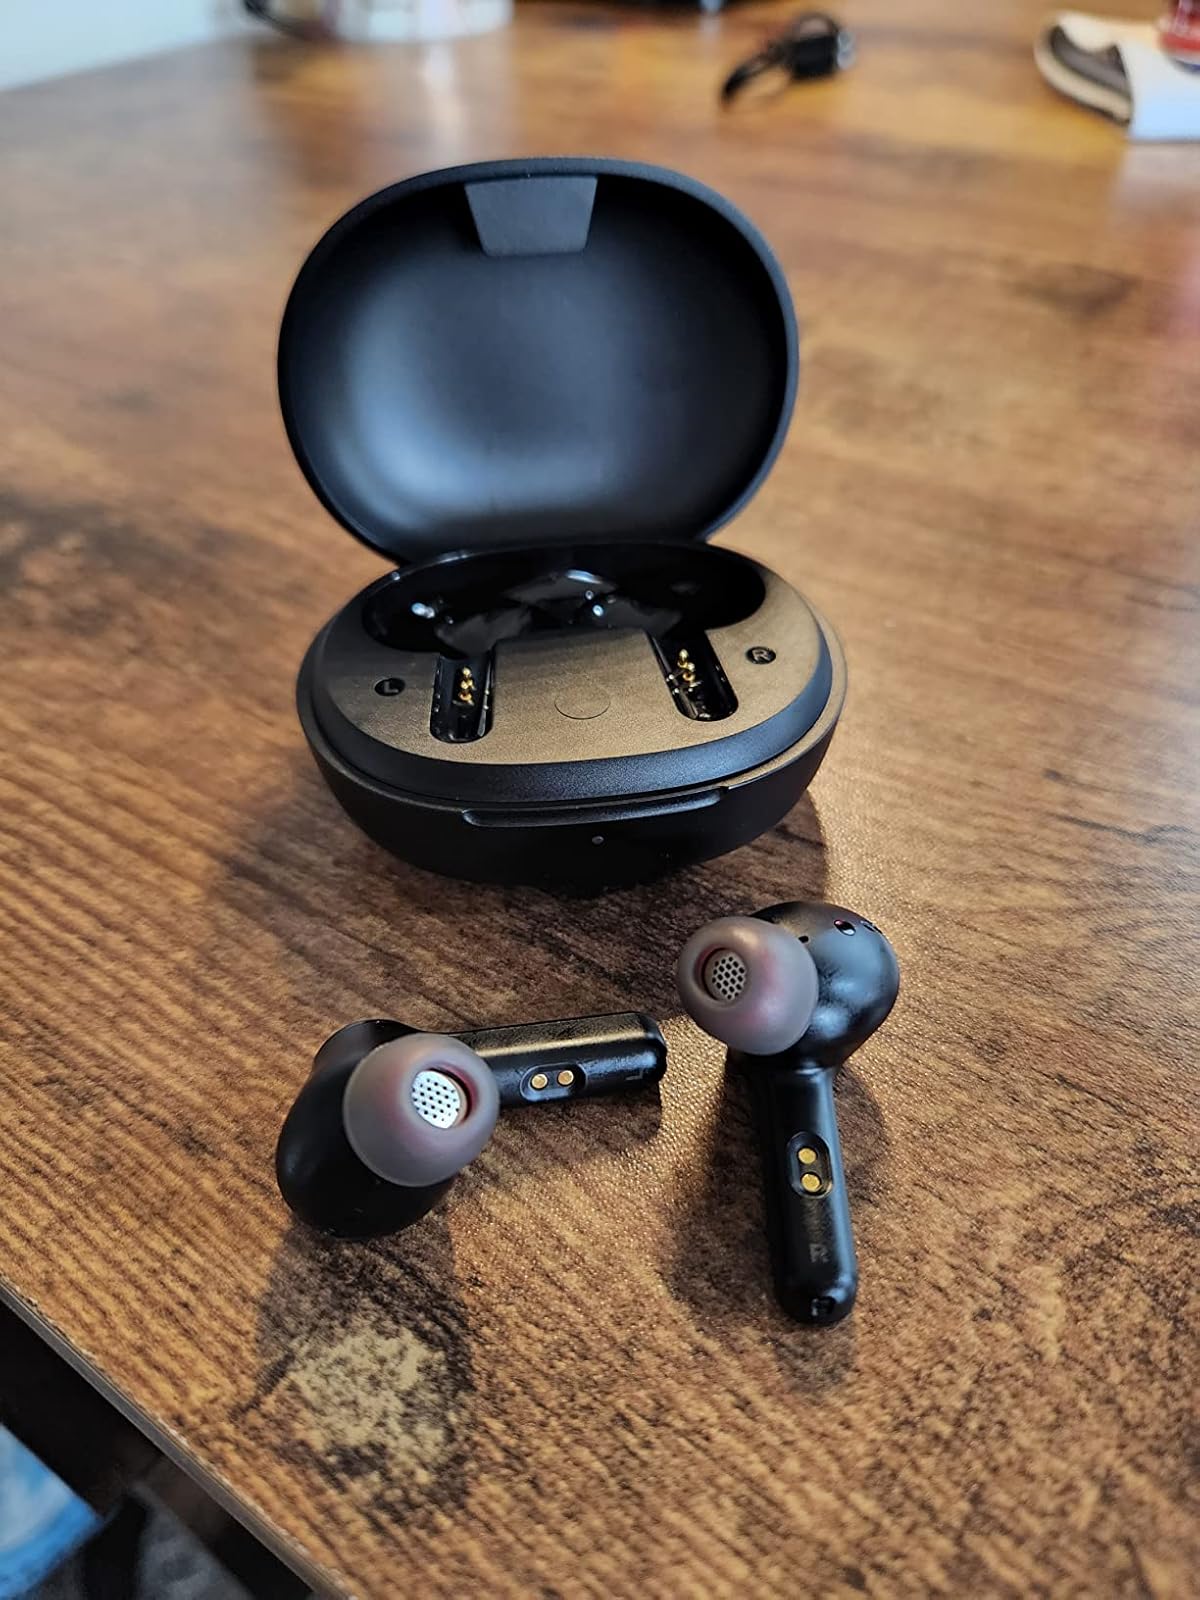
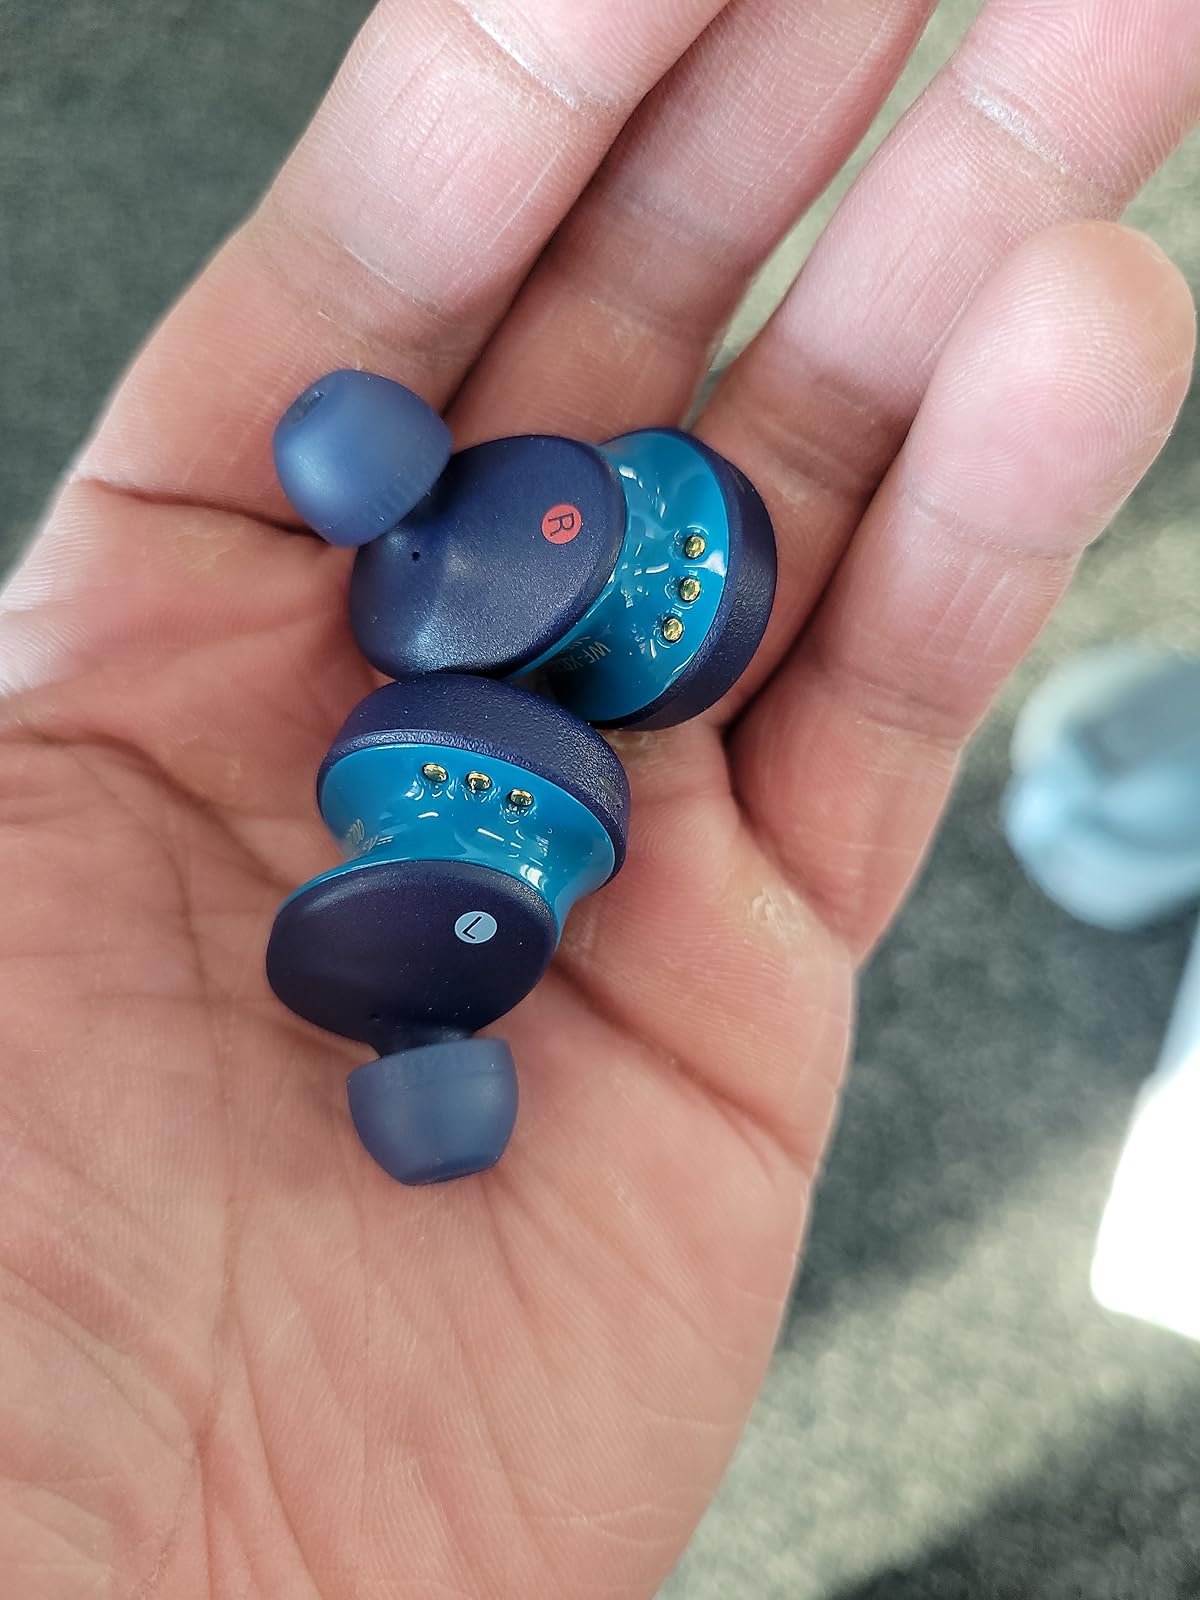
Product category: earbuds
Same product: no